Chevalier (2015 film)

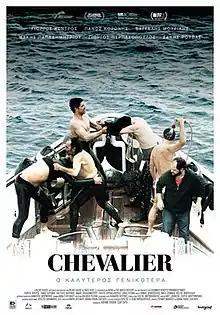
Film poster

Chevalier is a 2015 Greek comedy film directed by Athina Rachel Tsangari and co-written by Tsangari and Efthymis Filippou. It was screened in the Contemporary World Cinema section of the 2015 Toronto International Film Festival. It was selected as the Greek entry for the Best Foreign Language Film at the 89th Academy Awards but it was not nominated.